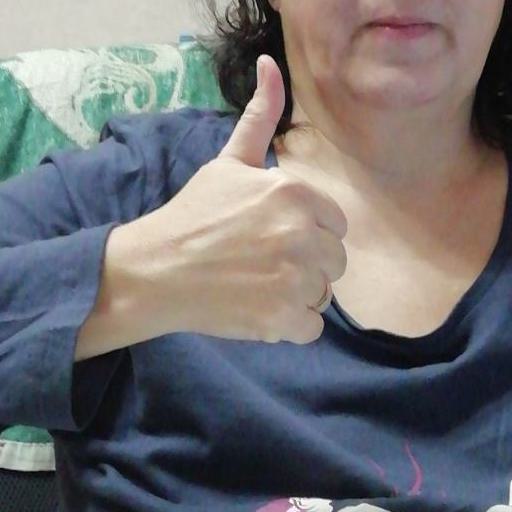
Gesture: like